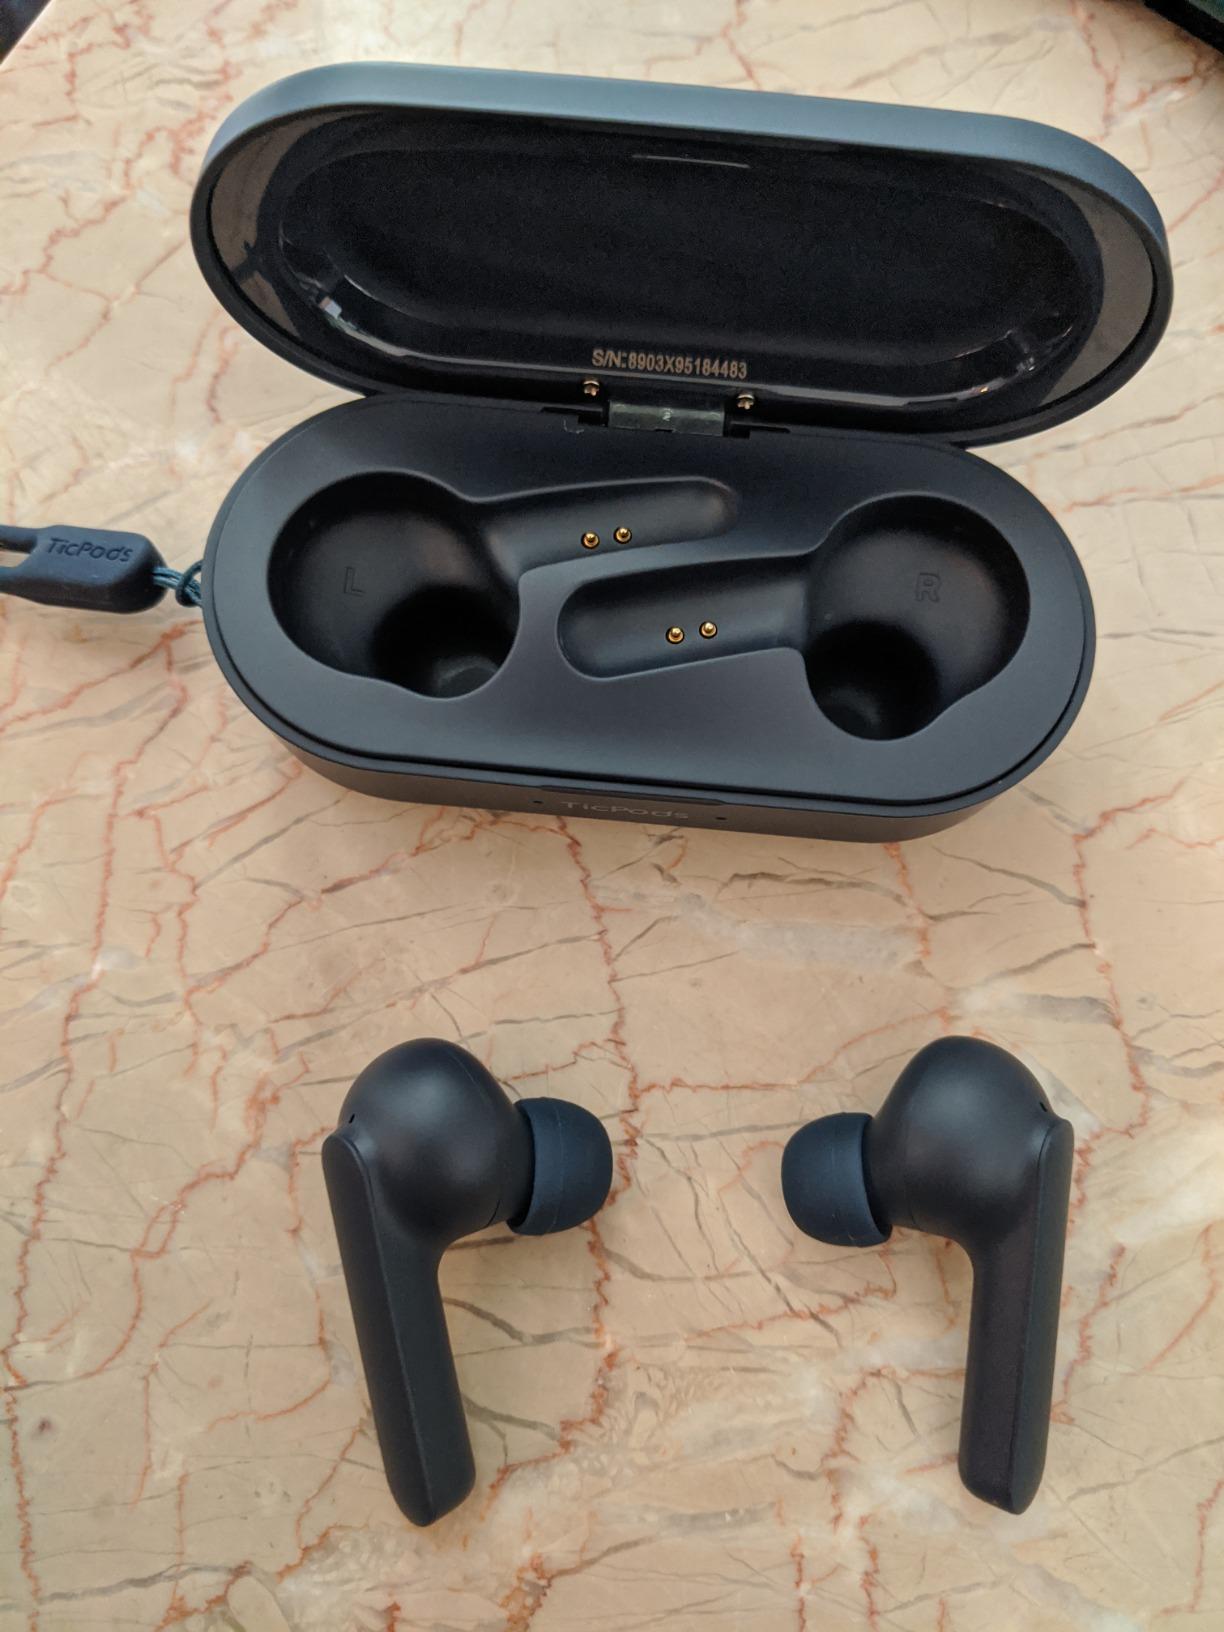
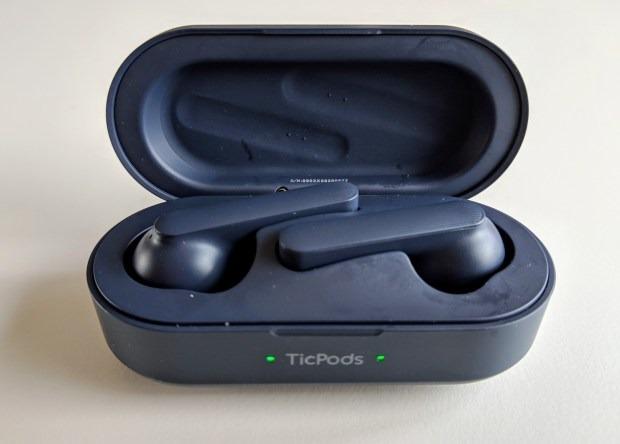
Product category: earbuds
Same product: yes